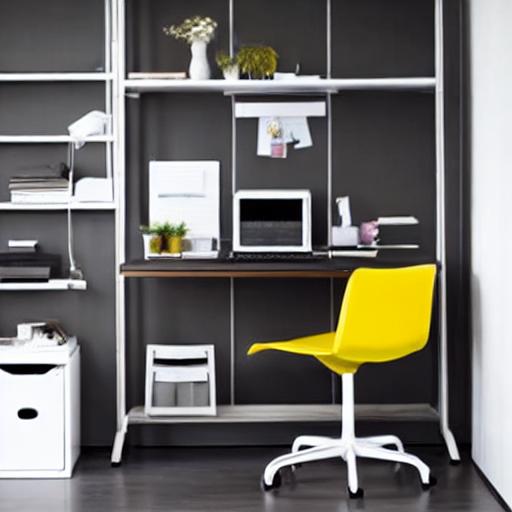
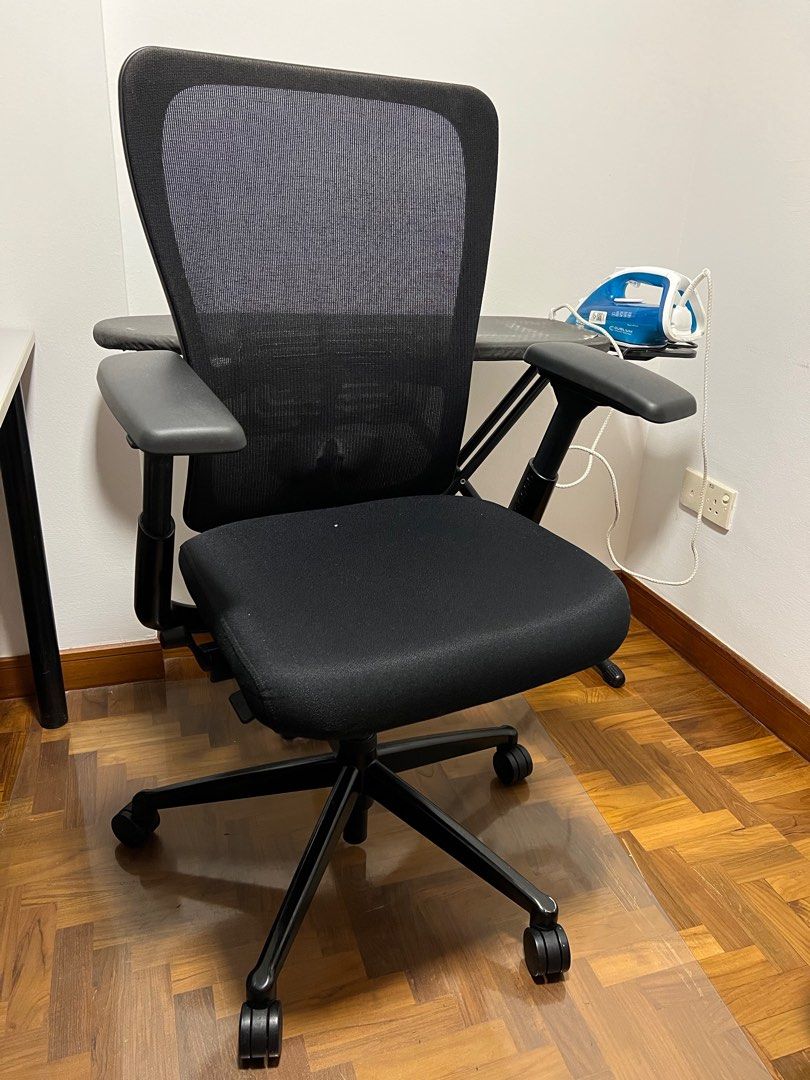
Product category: items_chair
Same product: no